Pooley Hall

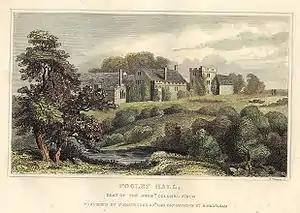
Copper plate engraving of Pooley Hall dated 1829

The present hall was built in 1509 by Sir Thomas Cockayne "The Magnificent", who was knighted at the Battle of Tournai by King Henry VIII. It was built on the site of an earlier hall, and was one of the first examples in the country of a castellated brick-built manor house. The house was considerably larger than what it is today and has been repeatedly altered. The original hammer-beam roof of the great hall no longer survives and much of the original house has been demolished.